When We Are in Need

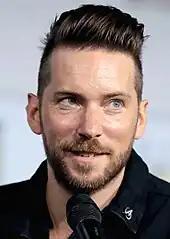
42-year-old man looking to the left of the camera

In June 2022, Druckmann announced Troy Baker—who portrayed Joel in the video games—would feature in the series; his character name was revealed in December. Mazin and Druckmann considered Baker's inclusion in the series important due to his proximity to the games; meanwhile, Baker never assumed he would be involved in the series, except perhaps as a cameo appearance like a clicker. Upon being approached by Mazin and Druckmann, Baker did not initially remember James from the games; he was surprised by the character's significance upon reading the script.